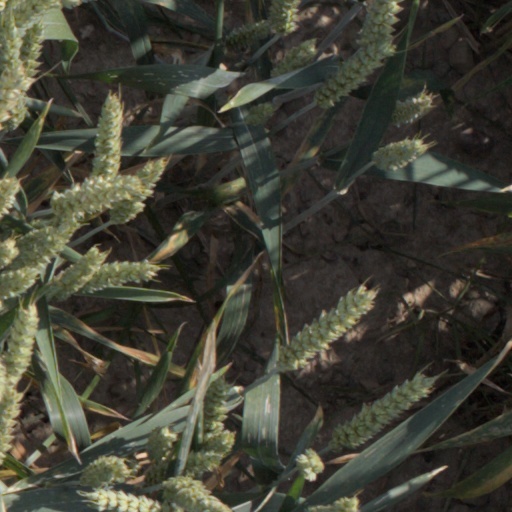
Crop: wheat